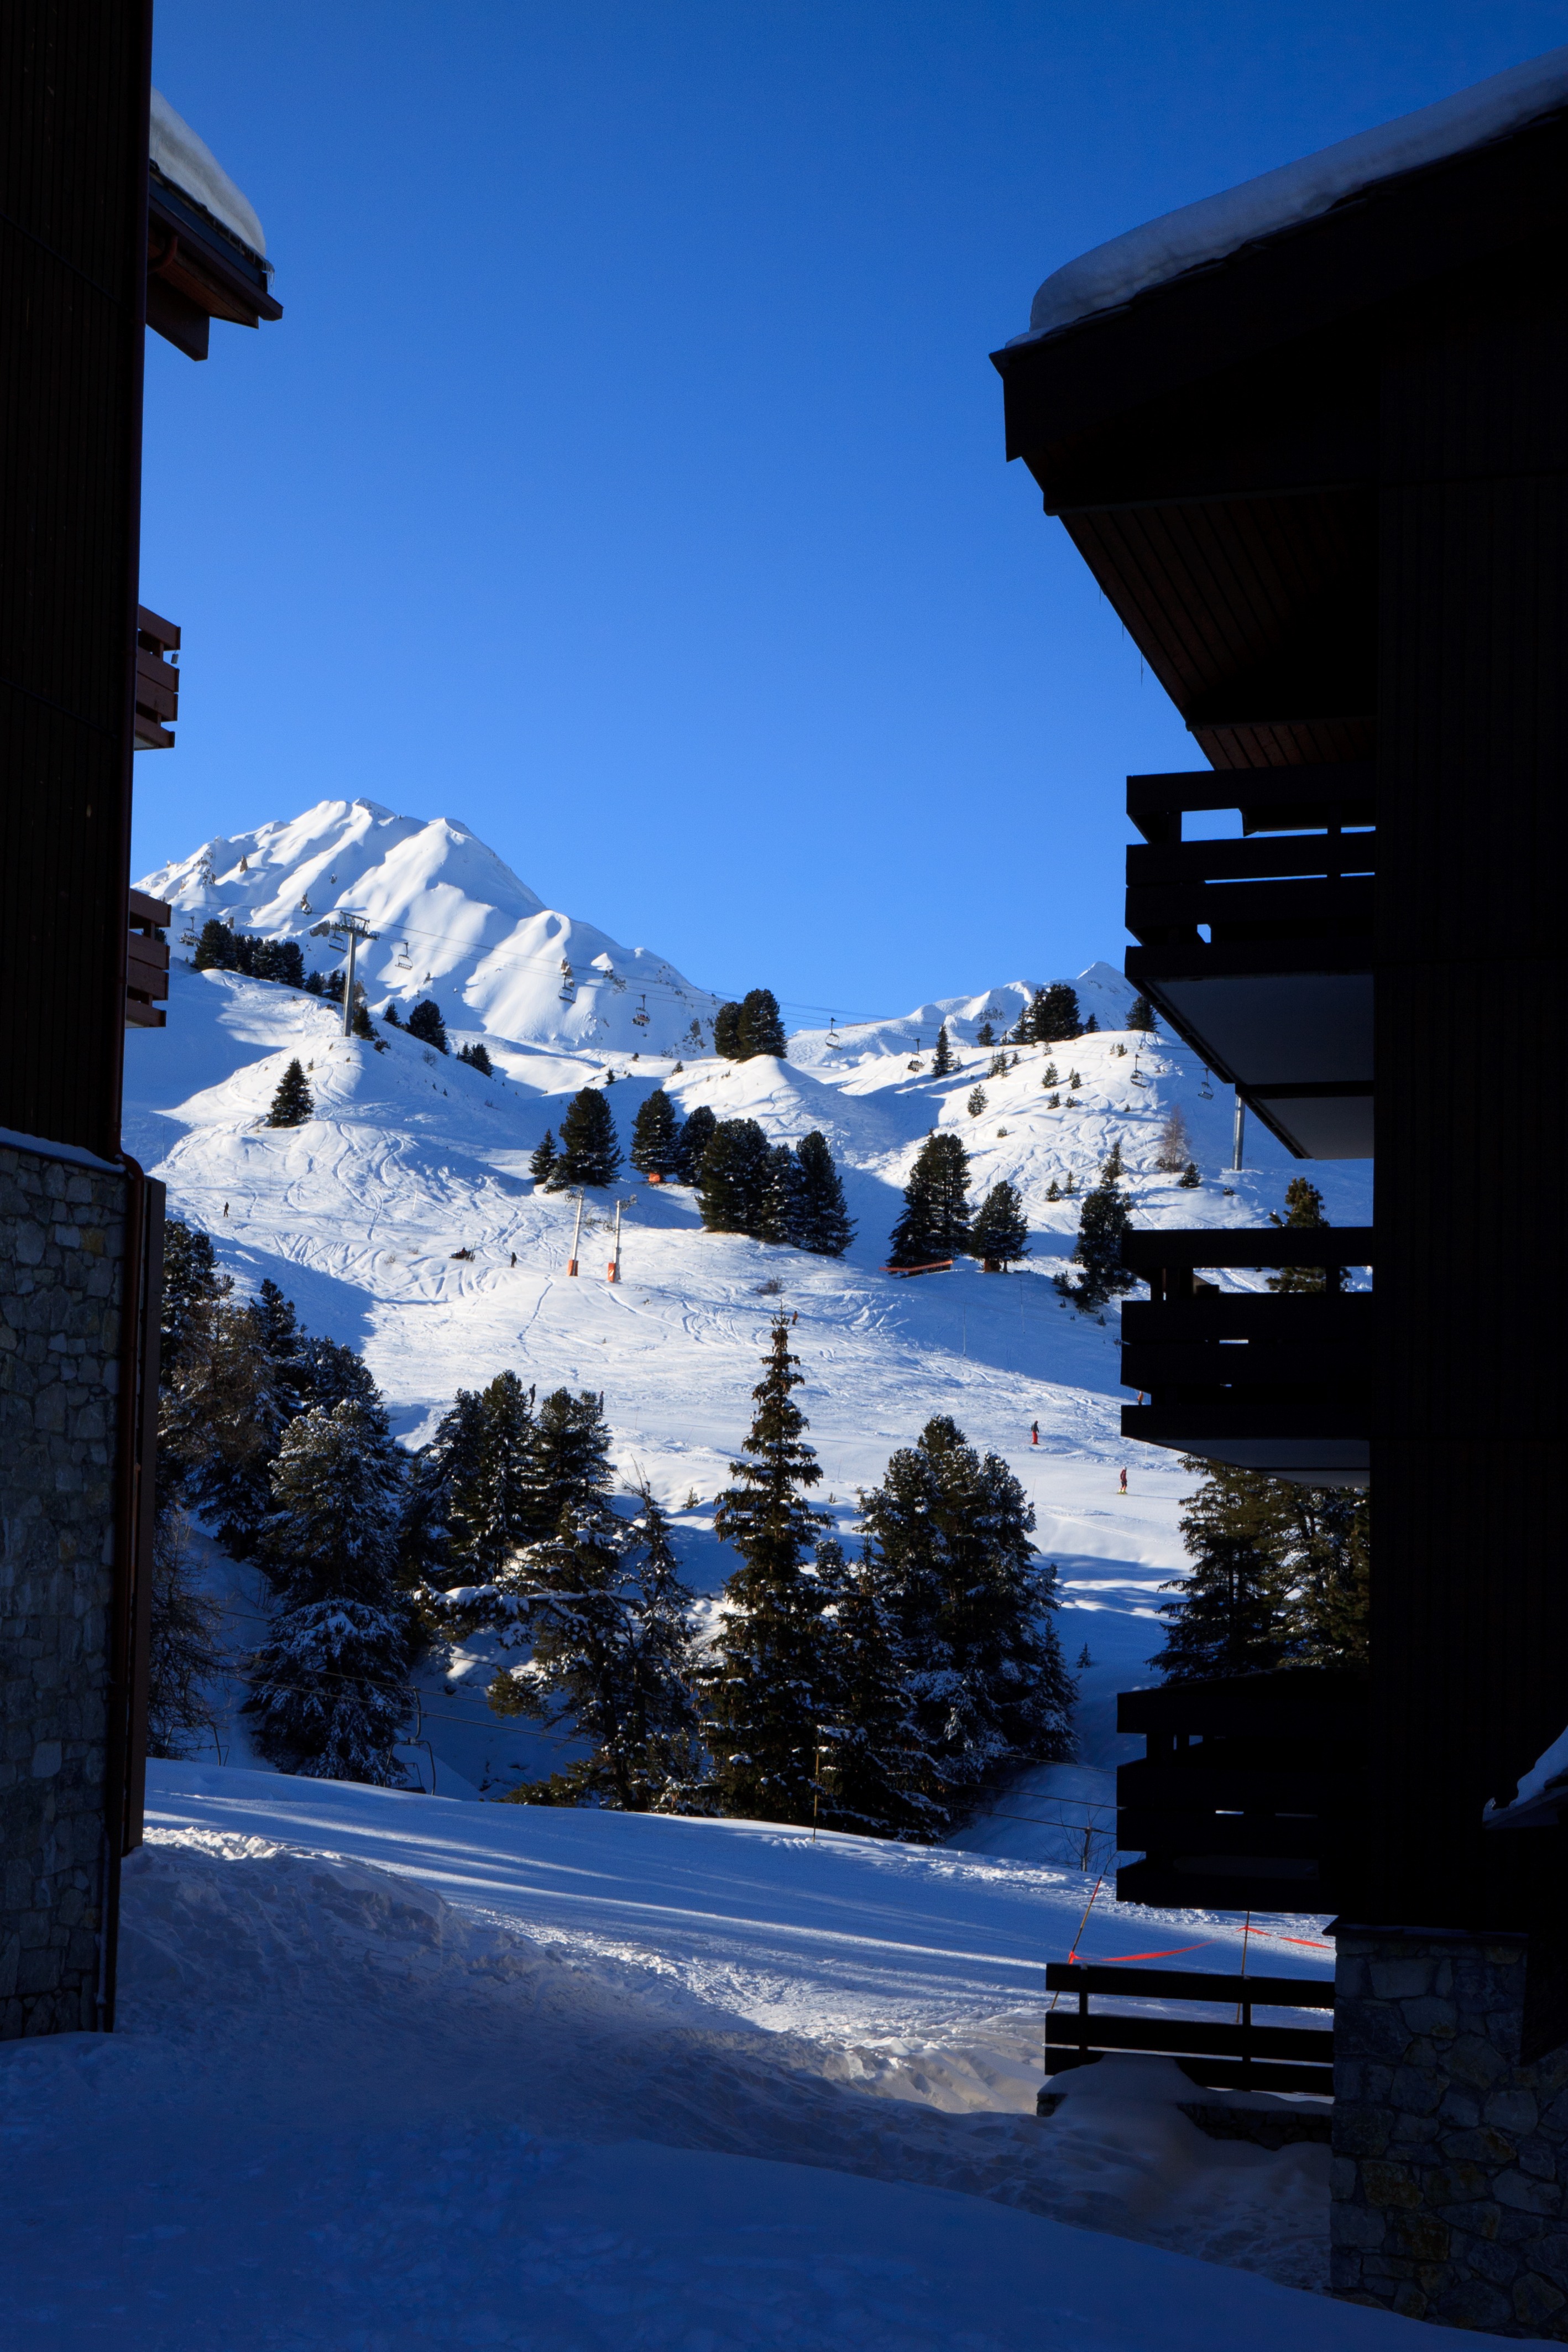
landscape, tree, nature, mountain, snow, cold, winter, sky, sport, sunlight, france, europe, high, weather, alpine, blue, tourism, season, hills, hotel, resort, alps, ski, slopes